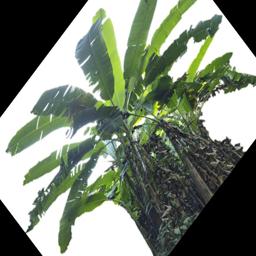
Label: BHIMKOL